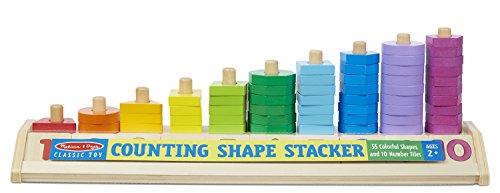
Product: Melissa & Doug Counting Shape Stacker (Wooden Educational Toy with 55 Shapes and 10 Number Tiles)
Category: Toys & Games | Baby & Toddler Toys | Sorting & Stacking Toys
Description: Stacking toy with 55 colorful shapes and 10 number tiles.
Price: $19.19
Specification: ProductDimensions:3.5x8.5x11inches|ItemWeight:2.03pounds|ShippingWeight:2.25pounds(Viewshippingratesandpolicies)|DomesticShipping:ItemcanbeshippedwithinU.S.|InternationalShipping:ThisitemcanbeshippedtoselectcountriesoutsideoftheU.S.LearnMore|ASIN:B012507P50|Itemmodelnumber:9275|Manufacturerrecommendedage:24months-6years